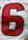
Number: 6